DRG Class E 77

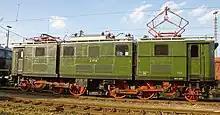
Side view of a preserved E 77, showing the jackshaft drive to the wheels and the three-section body

Of the 56 exemplaries built in total, one unit has been preserved. E 77 10 is nowadays based at the Dresden Transport Museum.